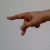
The image shows a hand gesture representing the letter 'P' in Indian Sign Language.